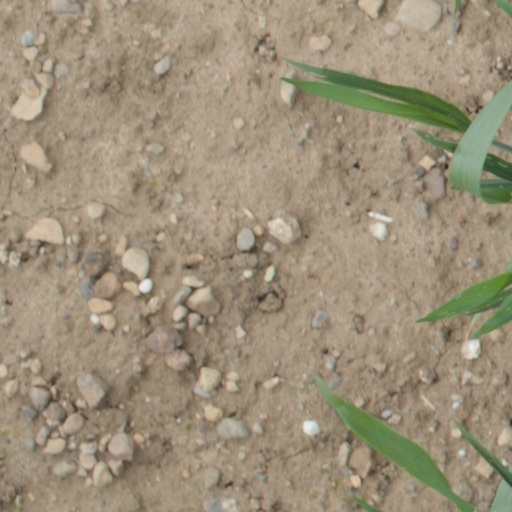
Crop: wheat